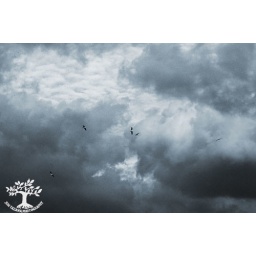
bird in the sky